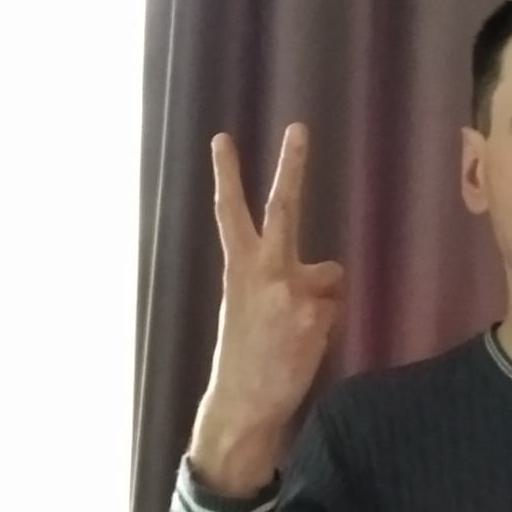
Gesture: peace_inverted